Death Nurse

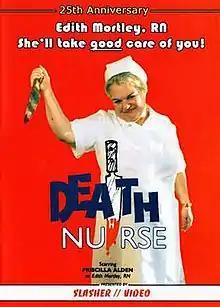
DVD released by Slasher // Video

Death Nurse is a 1987 slasher film written and directed by Nick Millard. It was followed by a 1988 sequel entitled "Death Nurse 2".